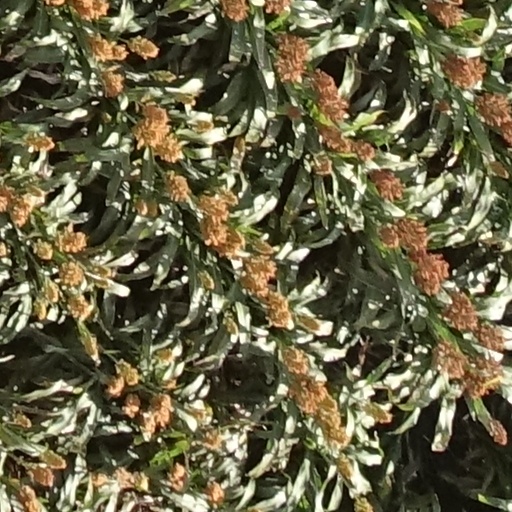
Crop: sorghum